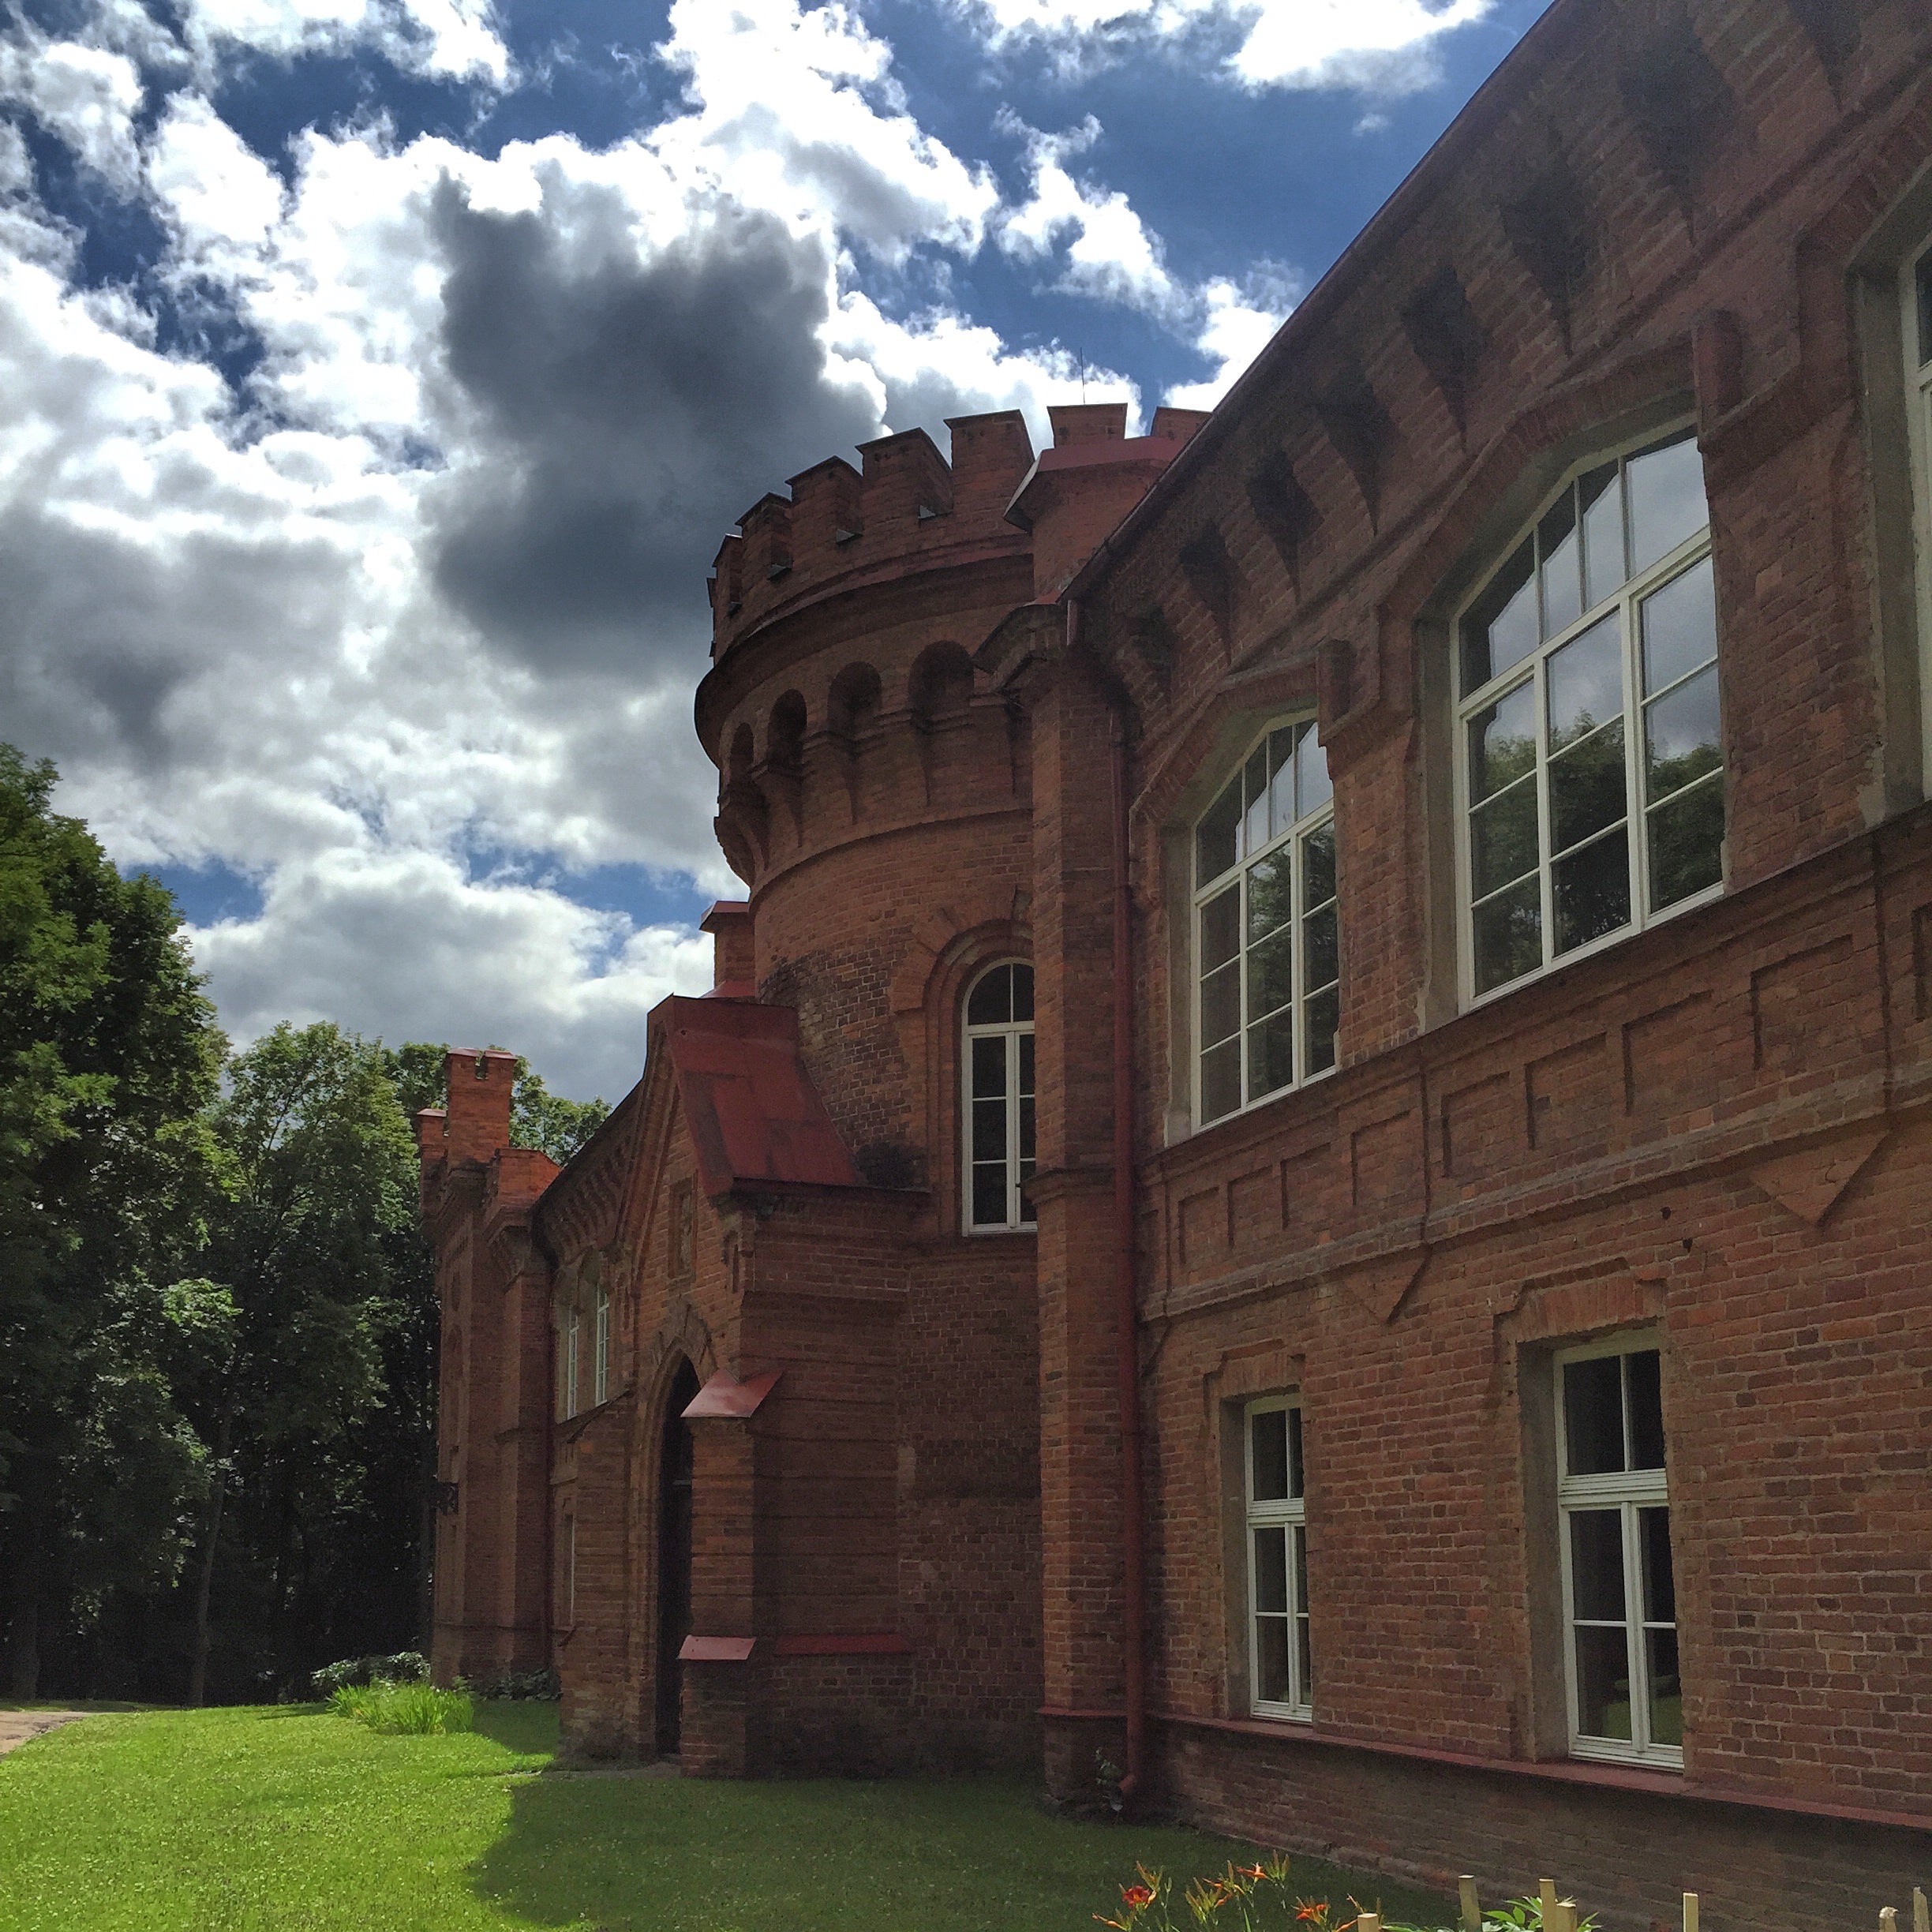
landscape, outdoor, architecture, mansion, house, building, palace, old, home, travel, europe, red, tower, castle, landmark, facade, historic, tourism, brick, monastery, culture, historical, estate, baltic, lithuania